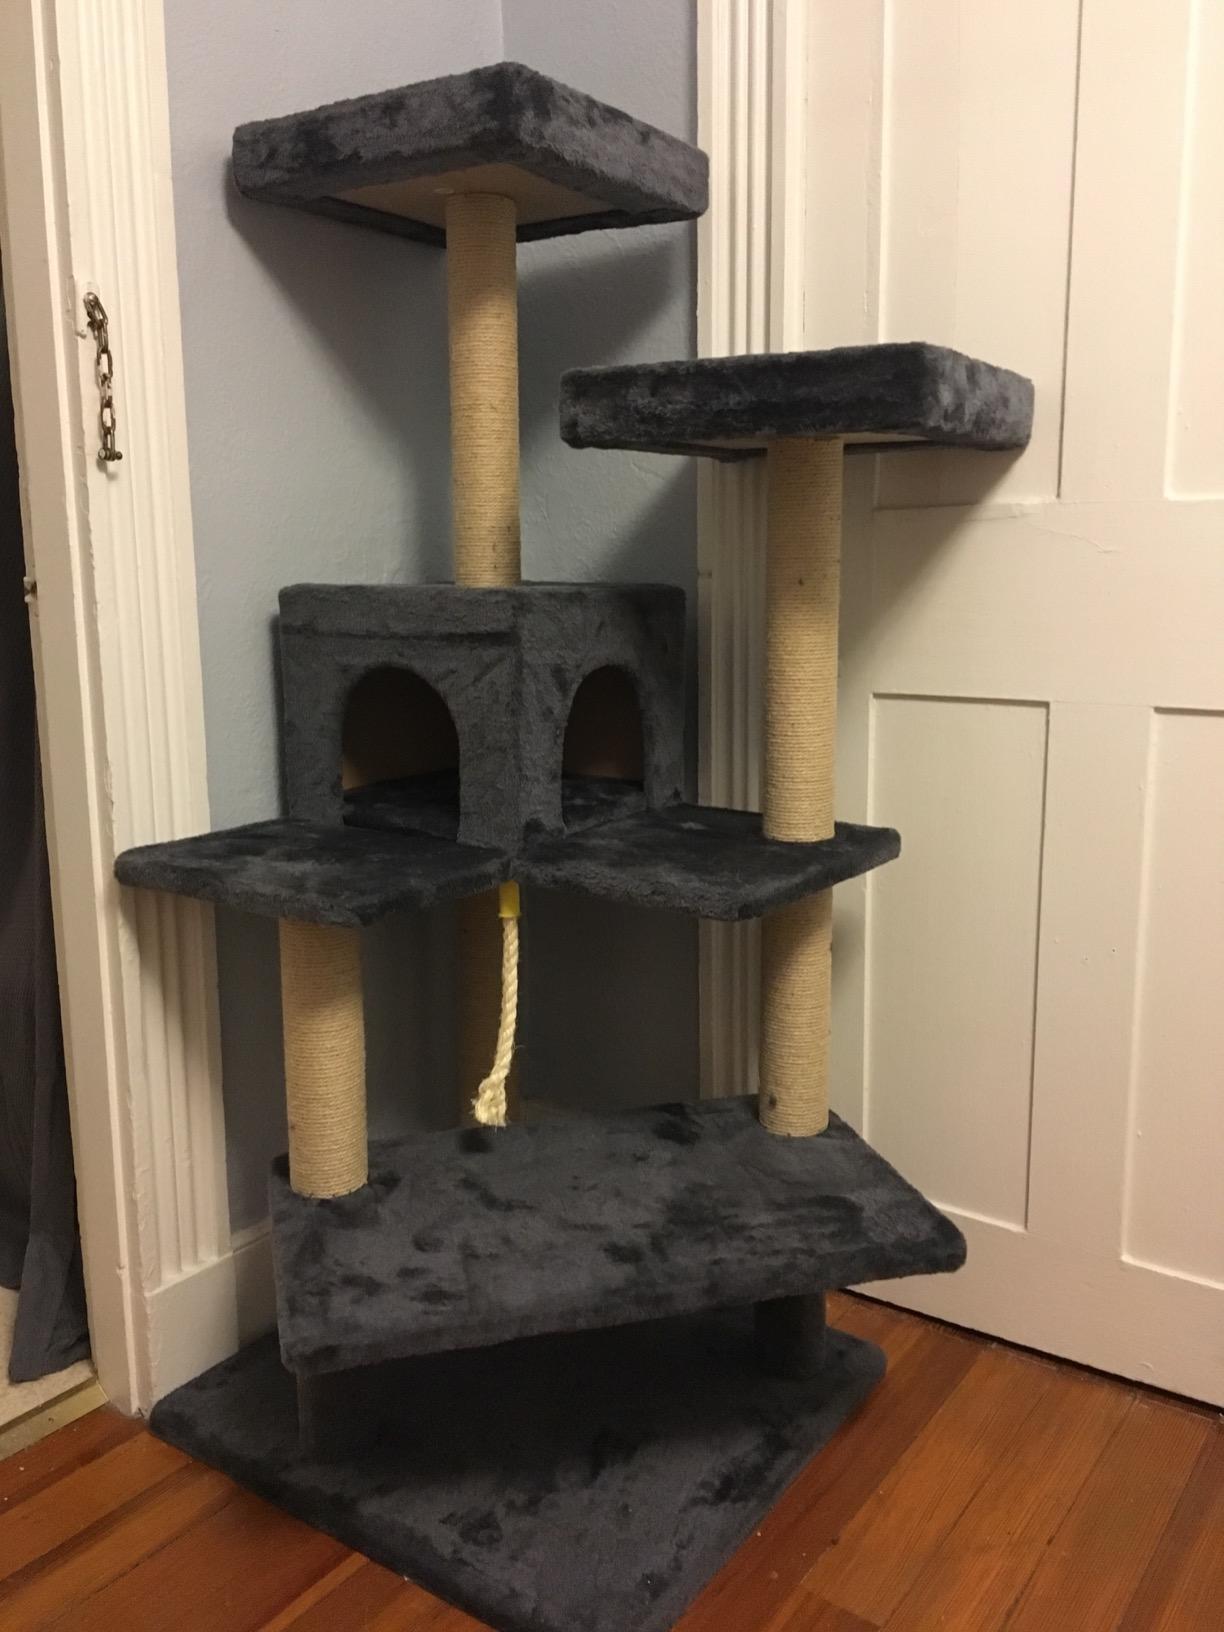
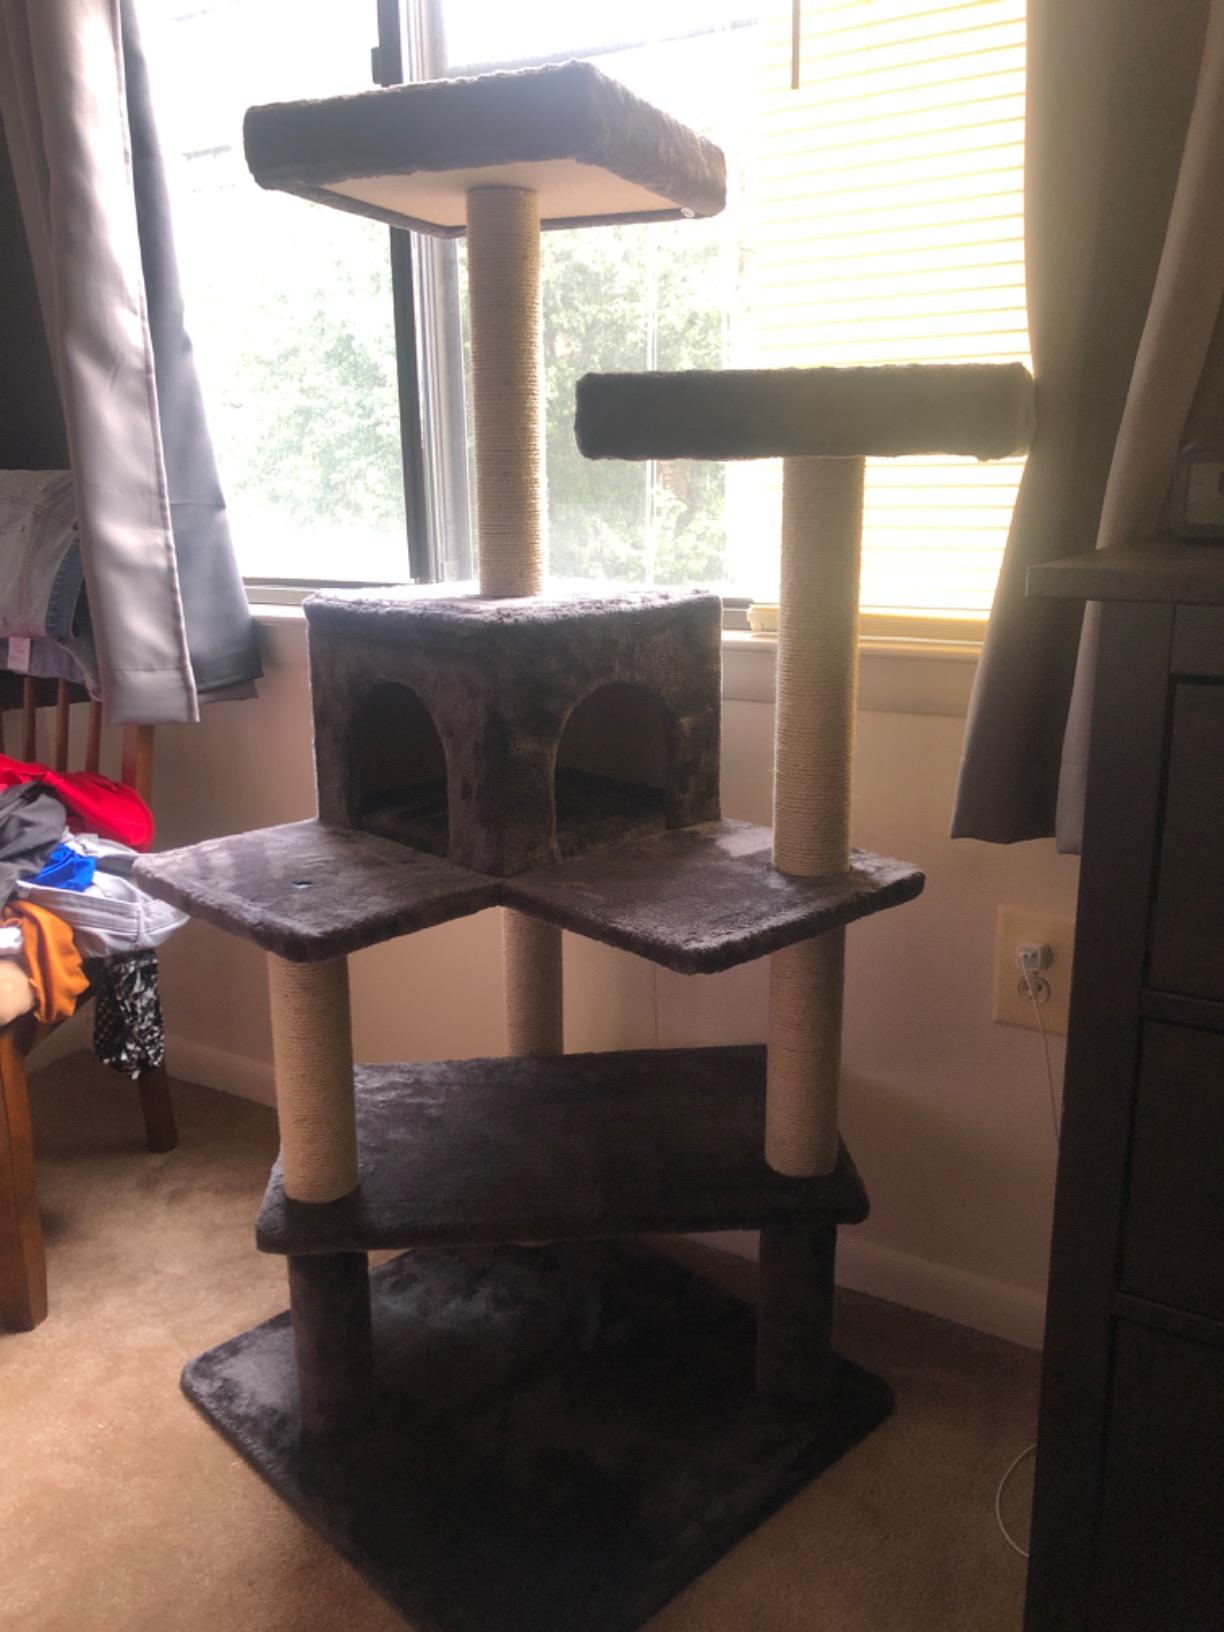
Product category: items_cat tree
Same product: yes